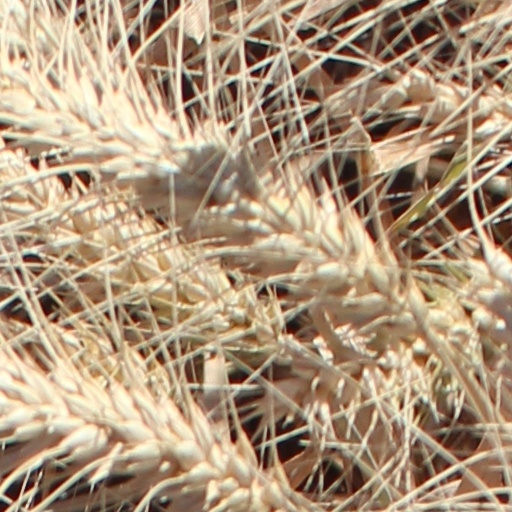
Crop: wheat